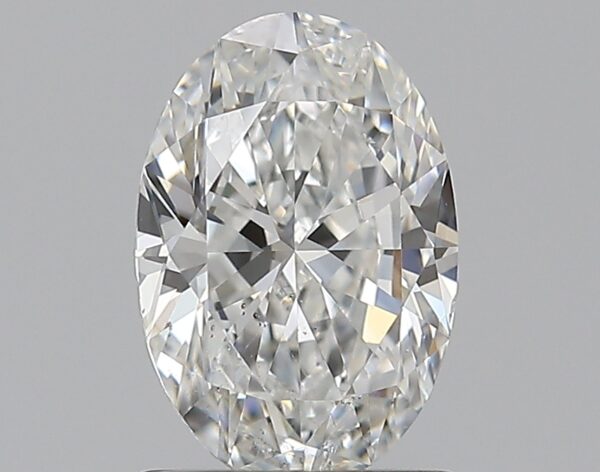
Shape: oval
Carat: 1
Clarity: SI1
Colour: F
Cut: EX
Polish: EX
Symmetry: EX
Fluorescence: N
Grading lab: GIA
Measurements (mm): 8.07 x 5.44 x 3.35